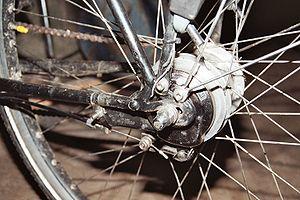
Les freins d'une bicyclette servent à la ralentir ou à l'arrêter avec le frein à patin, mais aussi le frein hydraulique. Les éléments essentiels sont : poignée et levier de frein, câble et gaine de câble, mâchoire de frein et patin à frein